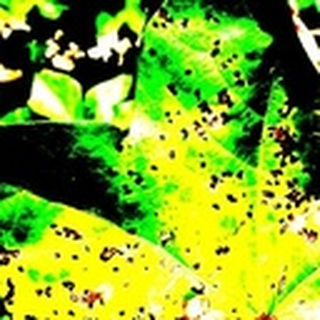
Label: cotton_target_spot